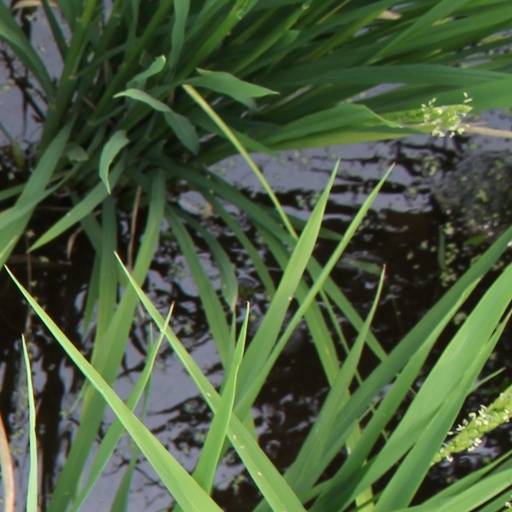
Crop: rice